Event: Nepal Earthquake
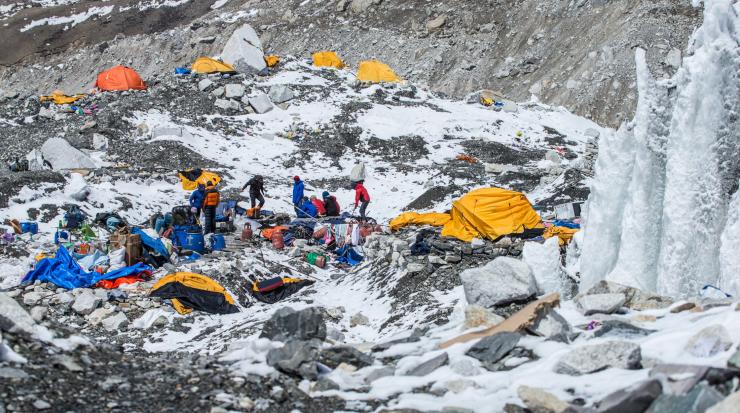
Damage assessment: damage